Lawthorn

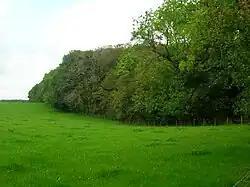
The western edge of Lawthorn Wood Nature Reserve

This woodland is a Scottish Wildlife Trust nature reserve and is a small, mature deciduous woodland. The tall canopy is now dominated by ash trees, with some beech and sycamore. The elm trees that were once common have died through Dutch elm disease however they have been left and their trunks encourage fungus growth and also provide nesting sites for bats and birds, including great spotted woodpecker. Standing water in a hollow adds to the species diversity of the site, including a locally uncommon plant, the water figwort.